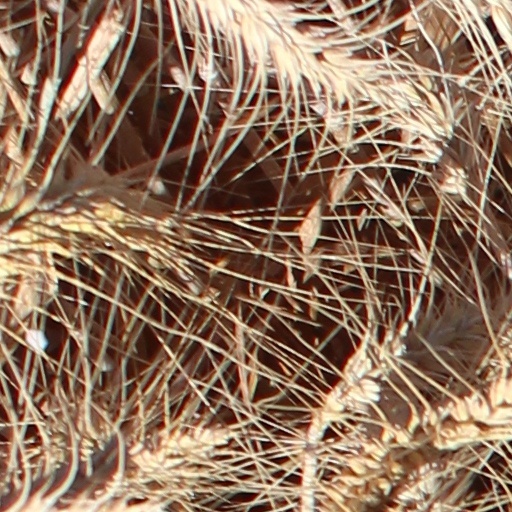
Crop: wheat